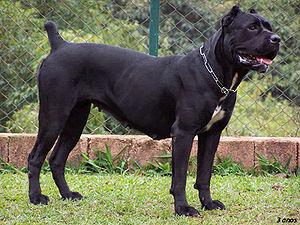
Le cane corso, de son vrai nom italien Cane Corso Italiano, est une race de chiens molosses, d'origine italienne, utilisés comme chiens de garde, de défense, de police et de pistage.